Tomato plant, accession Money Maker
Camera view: tilt-top (135 deg); turntable rotation: 60 degrees
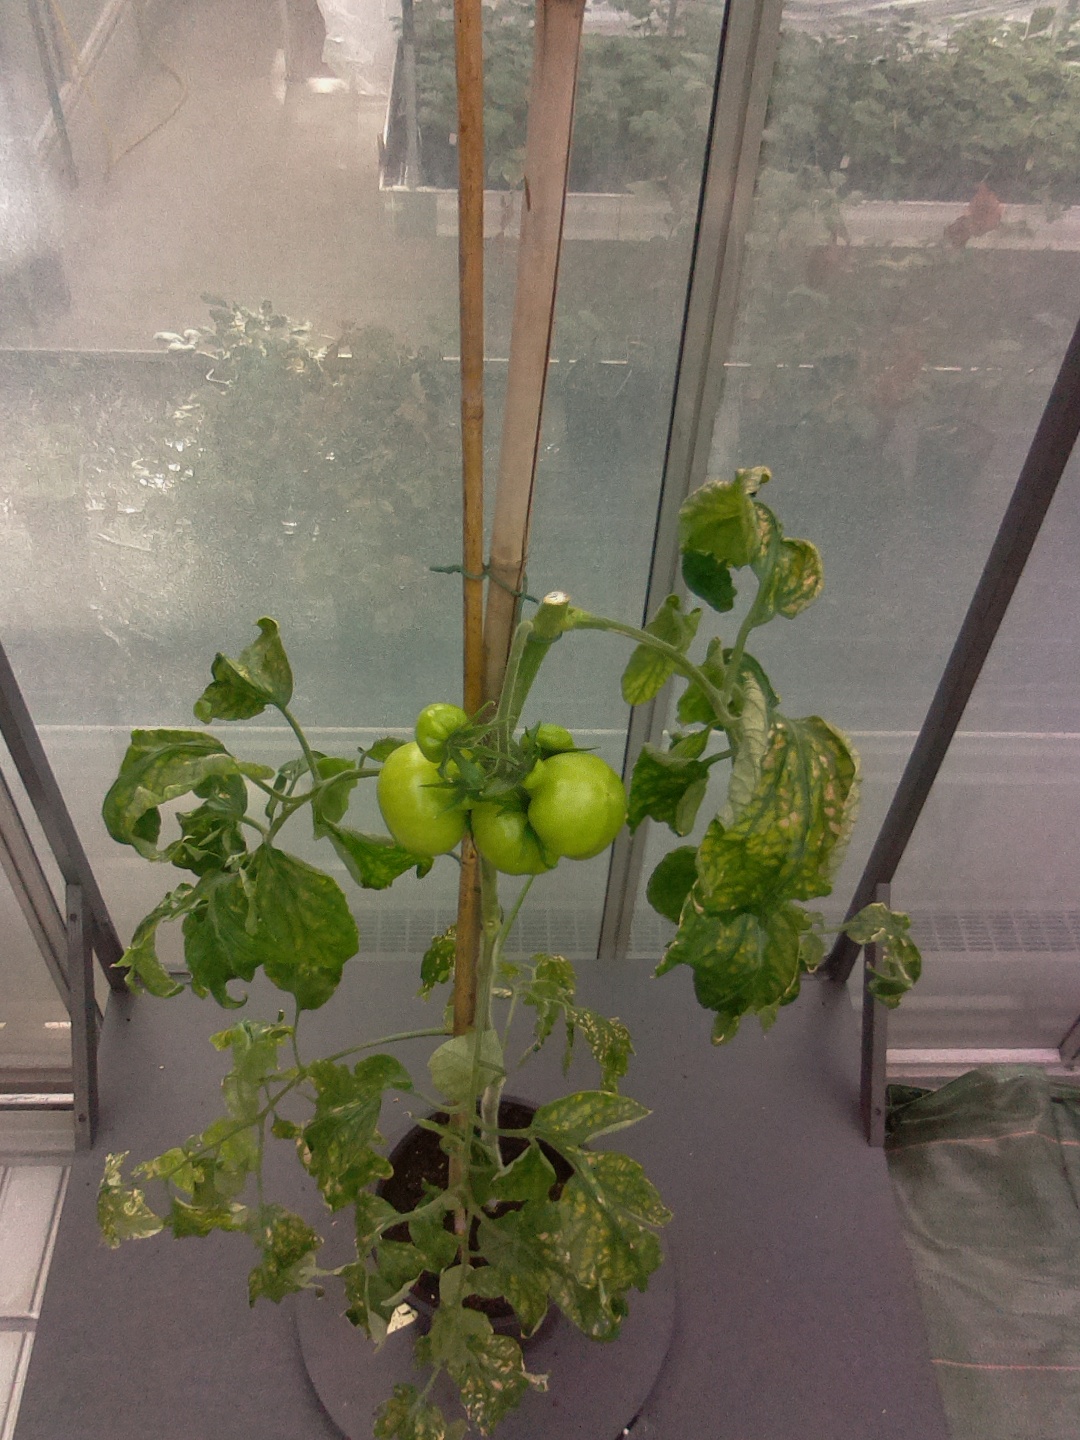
BBCH growth stage 77: 70%-80% of final fruit size